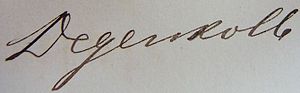
Heinrich Degenkolb
Carl Heinrich Degenkolb var en tysk retslærd.